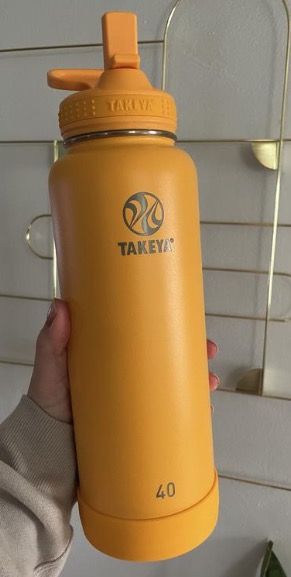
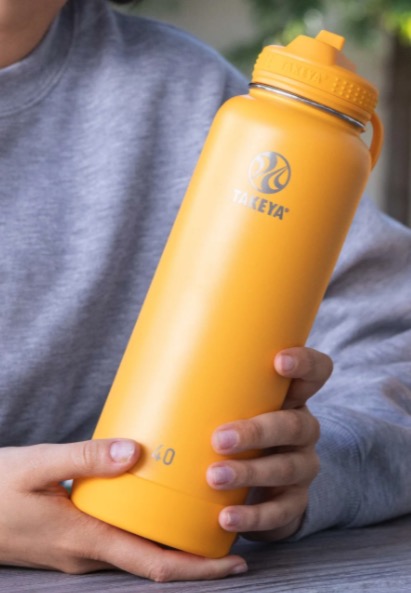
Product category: misc
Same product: yes